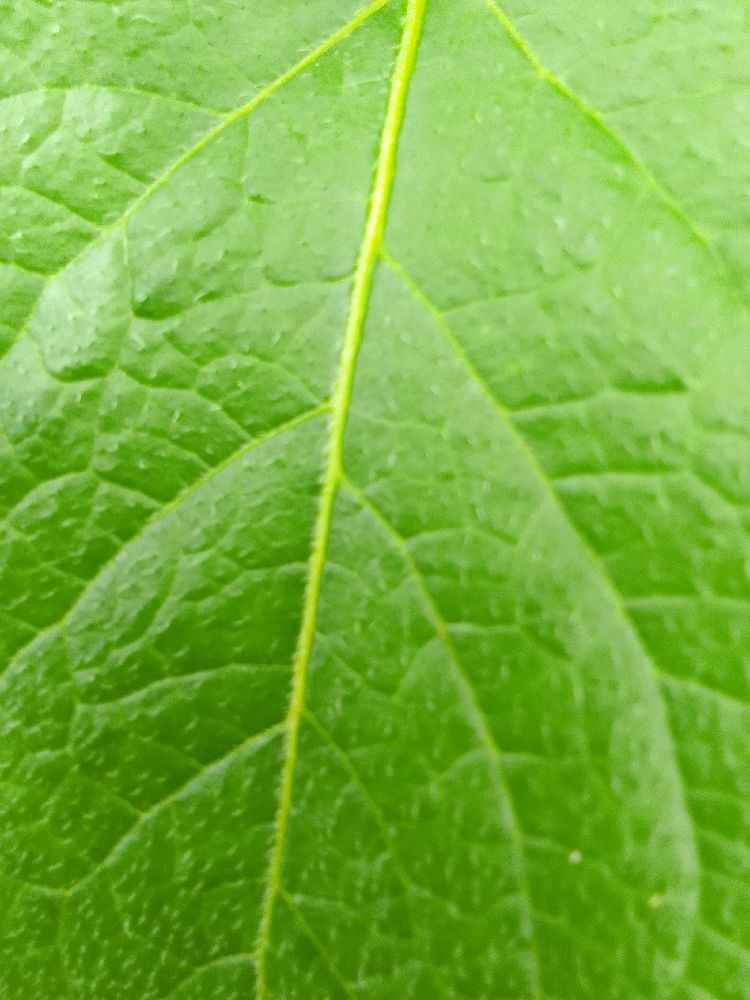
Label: Healthy